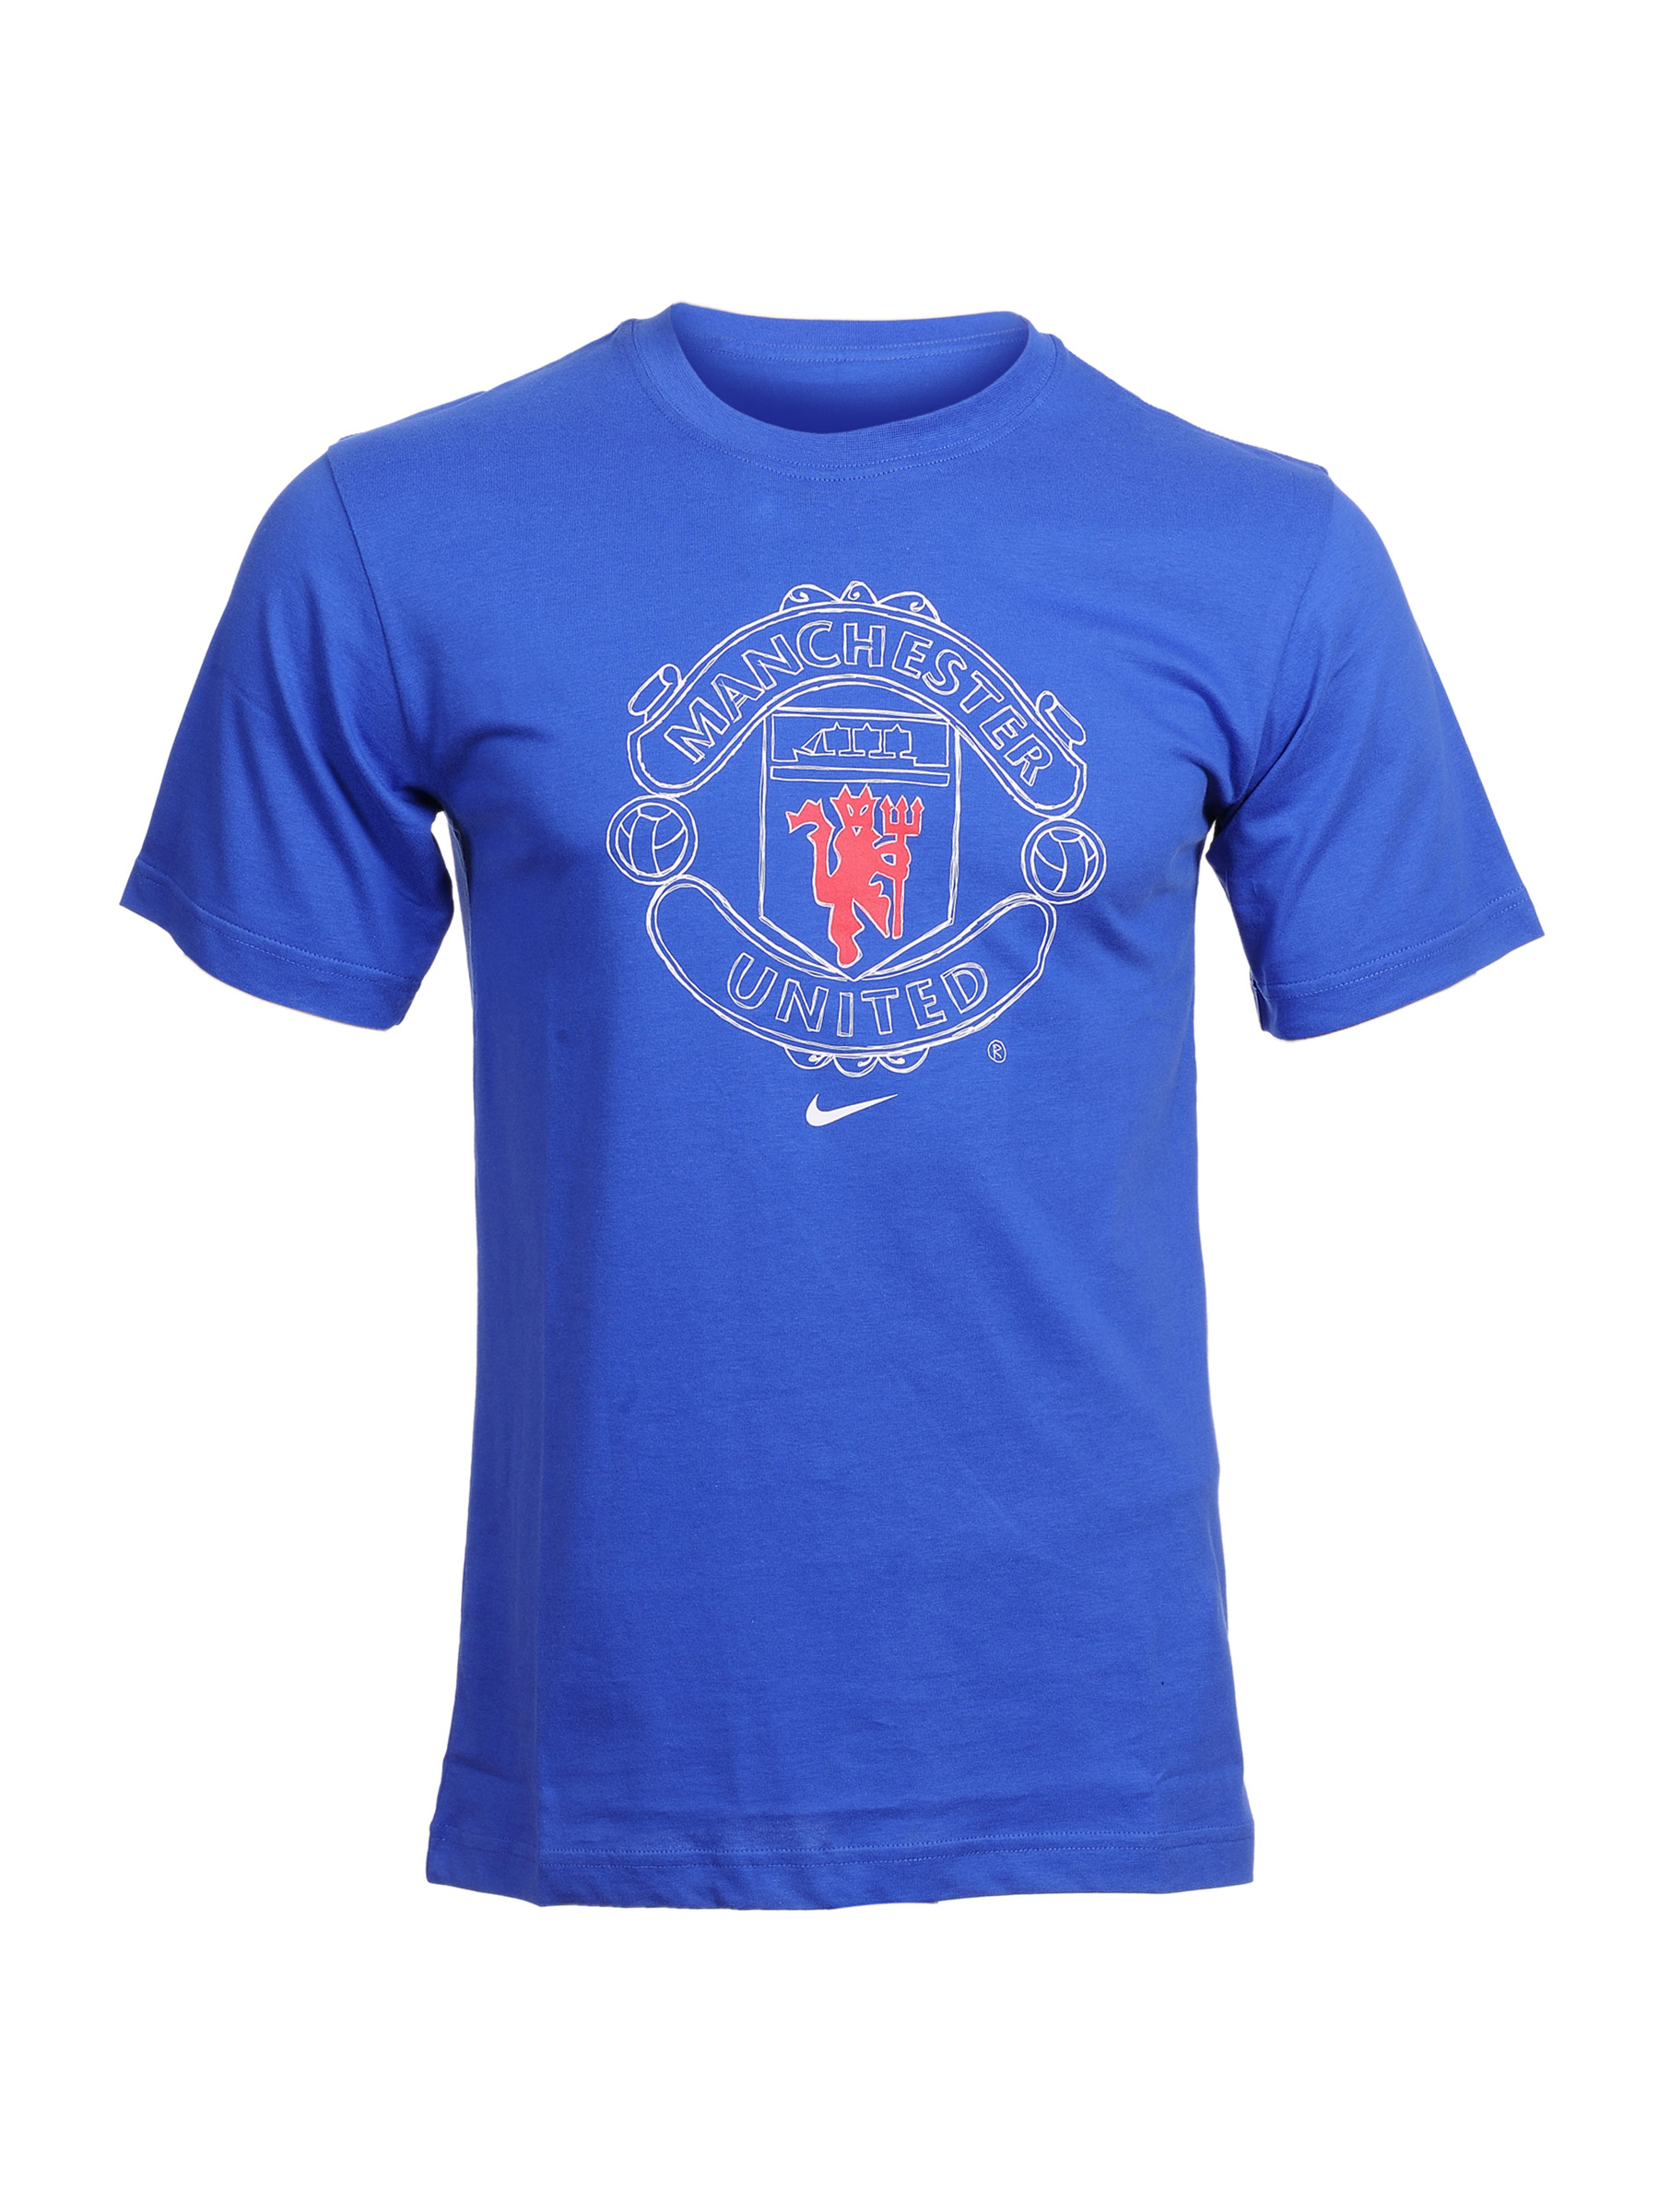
Nike Mens Manchester United Blues T-shirt
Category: Apparel / Topwear / Tshirts
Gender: Men
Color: Blue
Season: Fall 2010
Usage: Sports